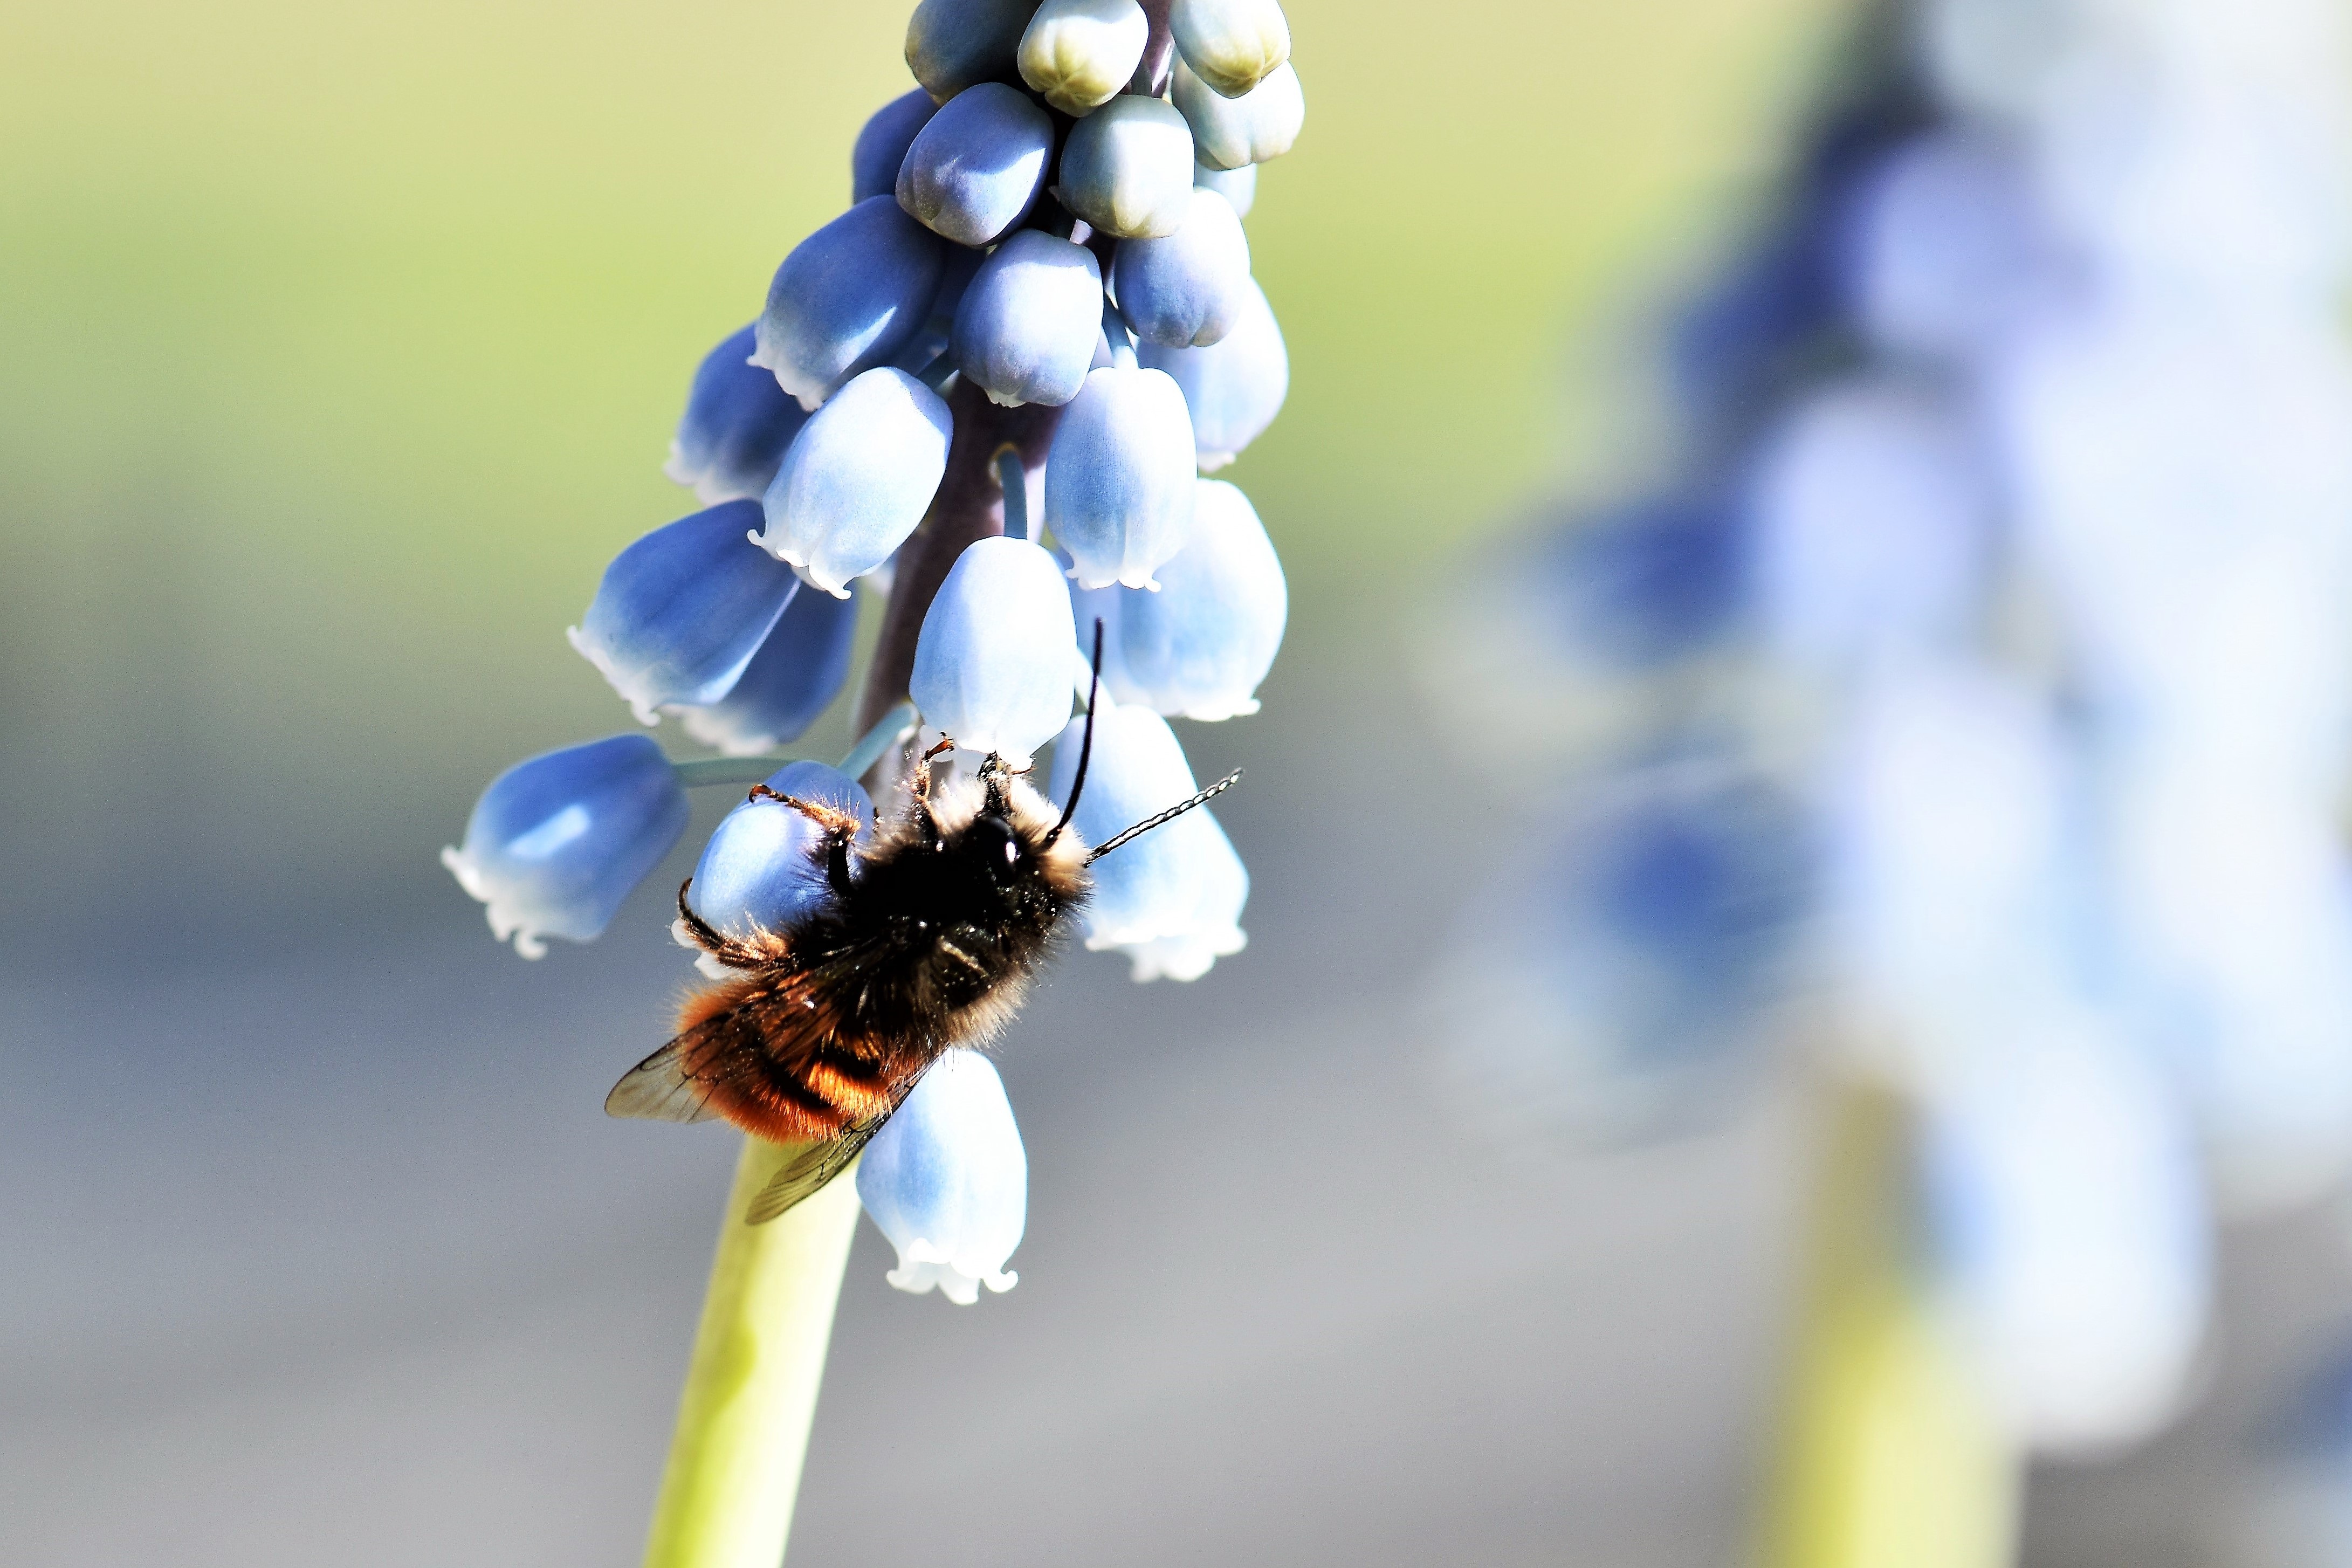
nature, blossom, plant, photography, flower, animal, pollen, spring, green, produce, color, insect, macro, blue, yellow, close, flora, invertebrate, close up, bee, animal world, wildlife photography, macro photography, wild bee, mason bee, membrane winged insect